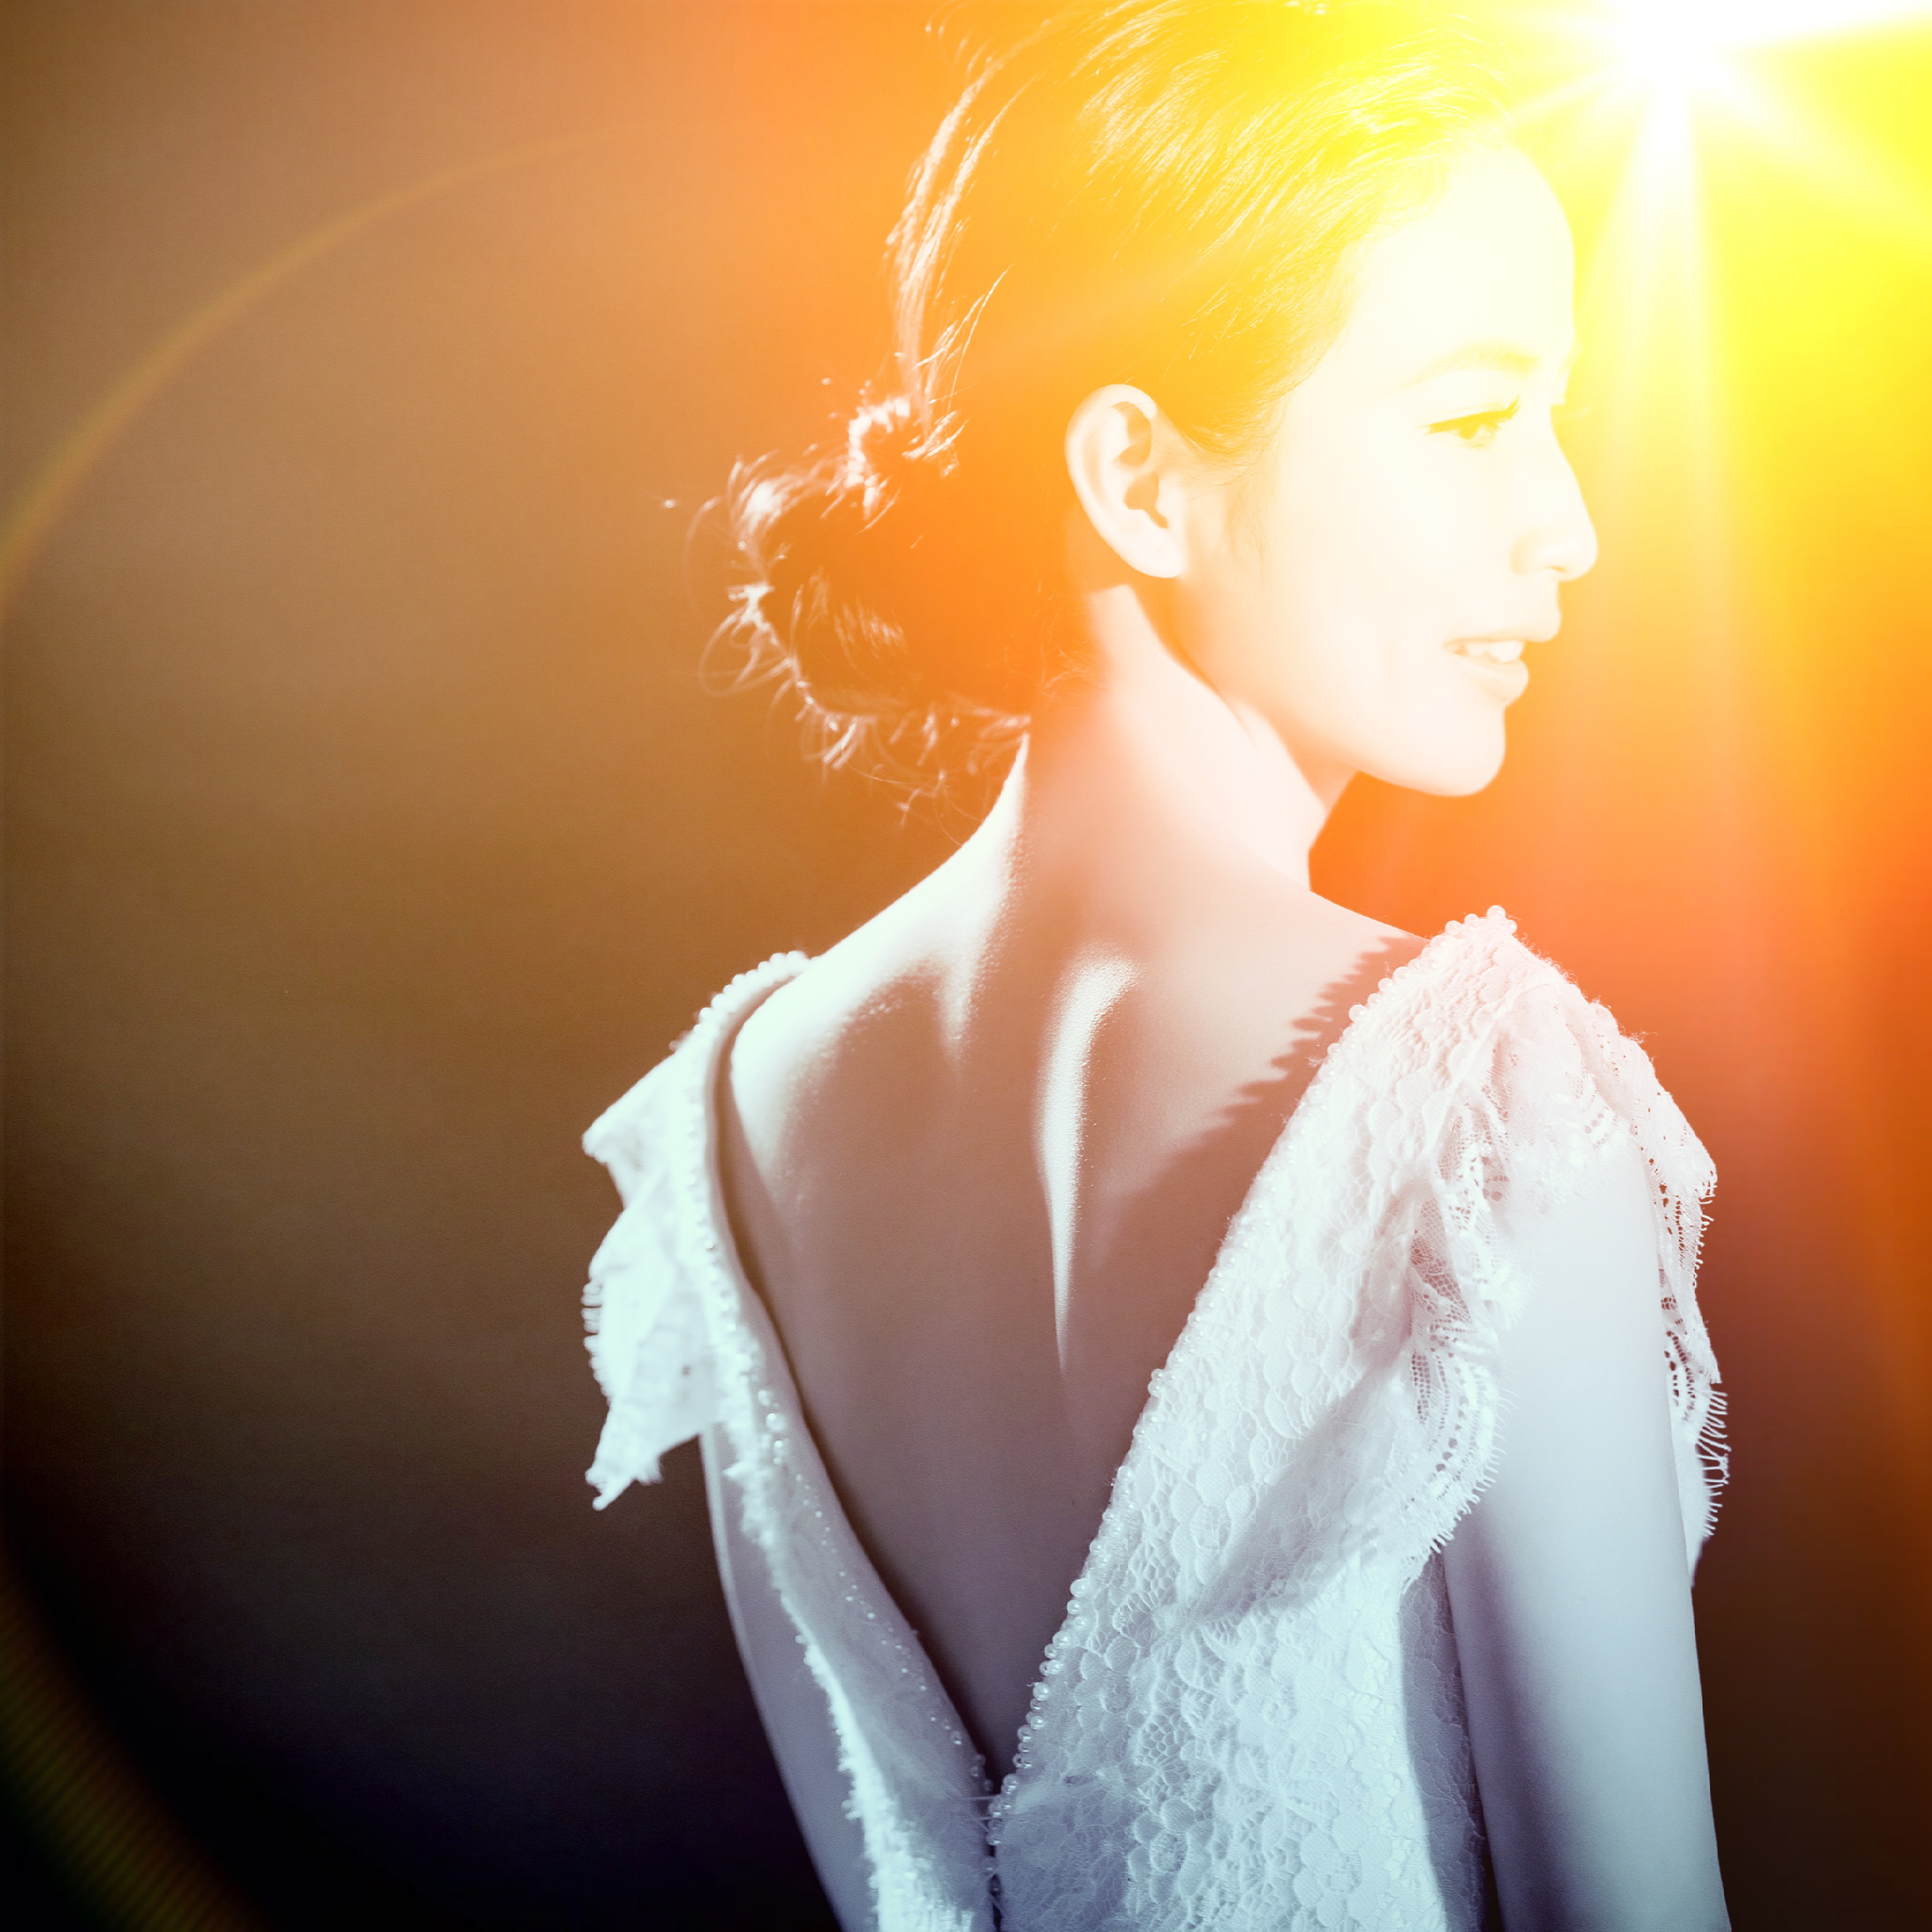
light, woman, photography, portrait, bride, girls, figure, beauty, veil, artistic conception